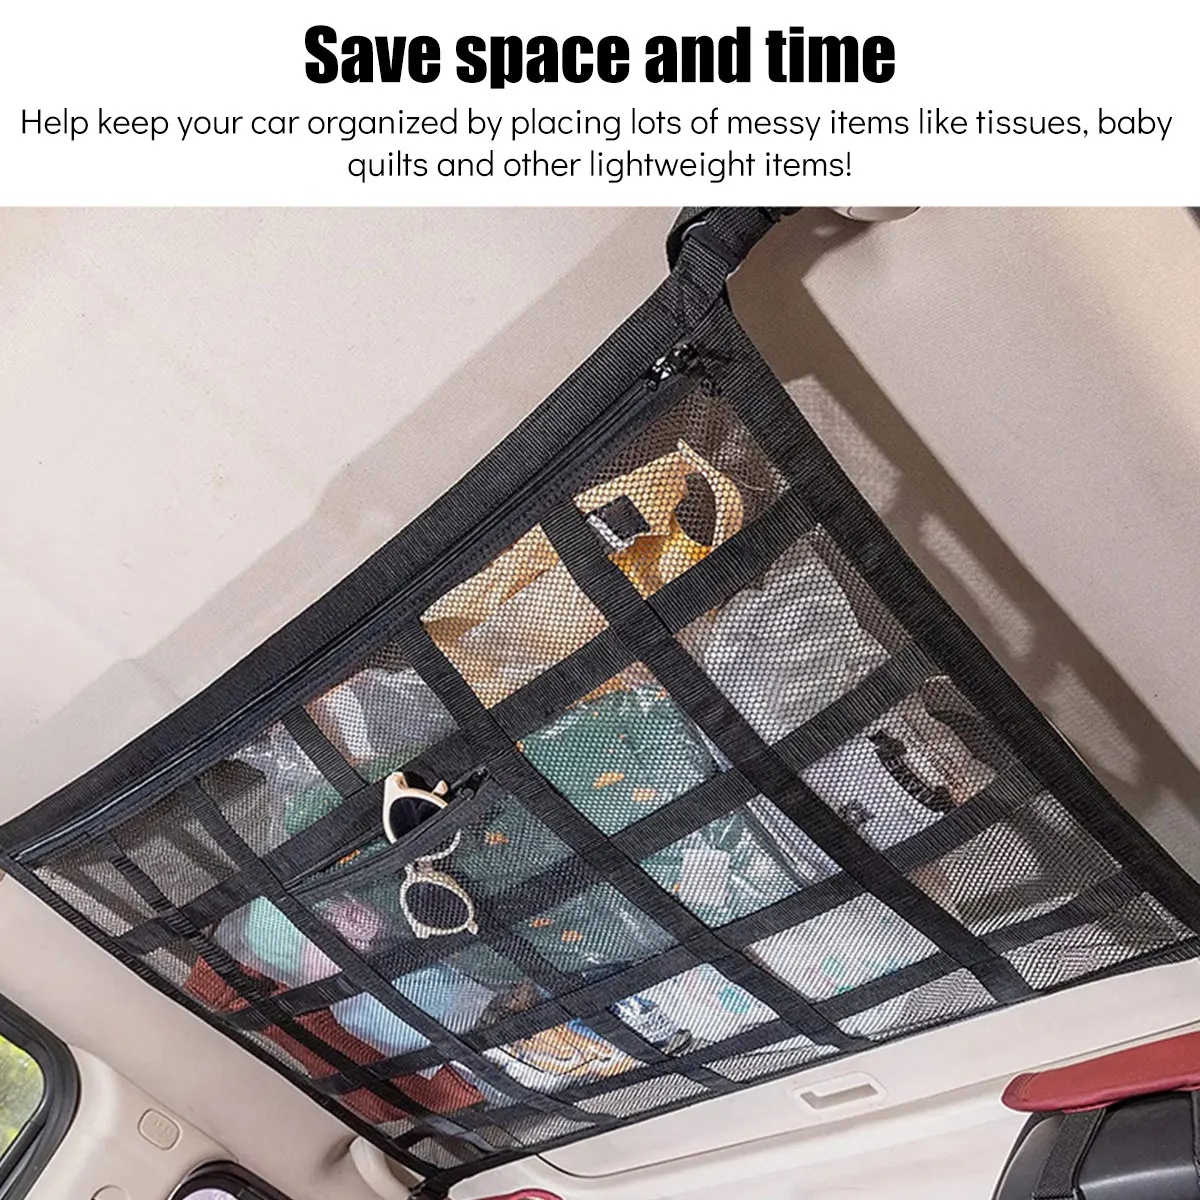
Ceiling Cargo Net Pocket
*Our goods are authentic, with genuine patents, counterfeit must be investigated! Customers please identify our products! 🚗If you are used to driving cars,as a traveler,you should consider taking advantage of the underutilized ceiling of your vehicle.During your long-distance travel, there is enough space to store all your essentials, and it also saves space.A must-have car accessory for all camping enthusiasts. 🚗 Upgraded Car Ceiling Cargo Net : Upgrade the fourth generation car ceiling cargo net has 9 fixed reinforcement straps,which can better fix items,effectively prevent items from sagging or falling.Don't block the rearview mirror to ensure driving safety.A pocket is added to the double-layer mesh,double-end zipper design,allows you to store items easily and freely. 🚗 Lengthened fixed rope & Suitable for most Vehicle : The fixing rope of the Kaskawise car roof storage organizer is lengthened to 80cm*53cm/90cm*65cm,it is suitable for ceiling net storage of 4 handles such as cars,Jeep,SUVs,and so on.Making it ideal for long-distance travel and camping. 🚗 Save Space & Large Capacity : The upgrade SUV car ceiling storage net pocket has 4 fixing buckles,baby quilts, children's toys,paper towels and other lightweight sundries can be placed in the SUV ceiling storage net the design can help to place many irregularly shaped objects, transparent mesh design, then you can find your things easily instead of crawling to the car rear seats, looking for them in the trunk. 🚗 Easy to install & Need Car with four handles : The ceiling storage bag has 4 fixing buckles,which can be used to fix the car storage organizer.You only need to hold the fixed buckle and fasten the belt.The car storage manager is on the top of the head. In addition, it is strong enough to support ordinary items without damage. 🚗 Durable double mesh bag& Ideal Gift : The car ceiling cargo net mesh bag is made of high-quality polyester mesh fabric that is both durable and easy to carry.This Cargo net pocket is very suitable as a gift for your friend and family .Perfect car accessory for long road trip during camping and vacation. Features： 🚗Upgrade the fourth generation-Effectively prevent items Drooping 🚗Large Capacity & Suitable for Most Vehicle with Four Handles 🚗A pocket is added to the double-layer mesh, double-end zipper design 🚗Perfect for extra storage solution in long road trip such as camping, hiking and traveling window.adminAccountId=2674731085;
Brand: C O S E L A N
Category: Vehicles & Parts > Vehicle Parts & Accessories > Vehicle Storage & Cargo > Motor Vehicle Cargo Nets > Roof Cargo Nets